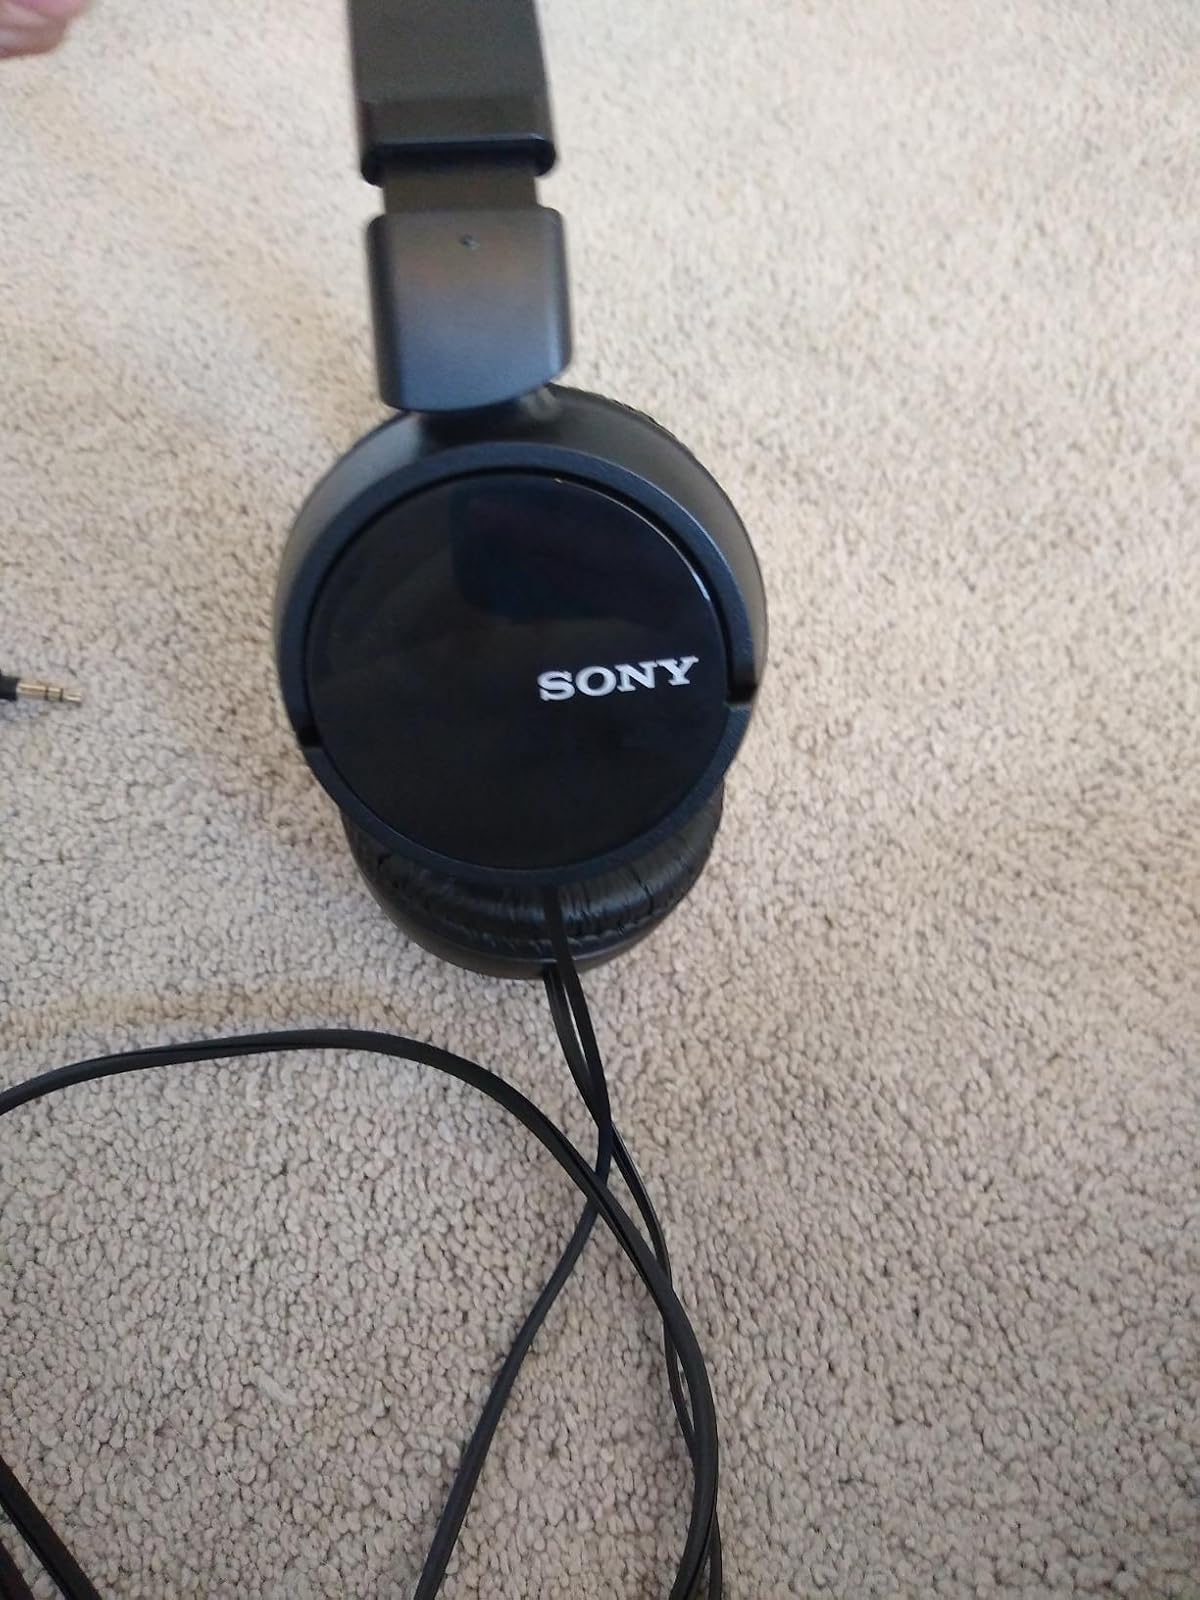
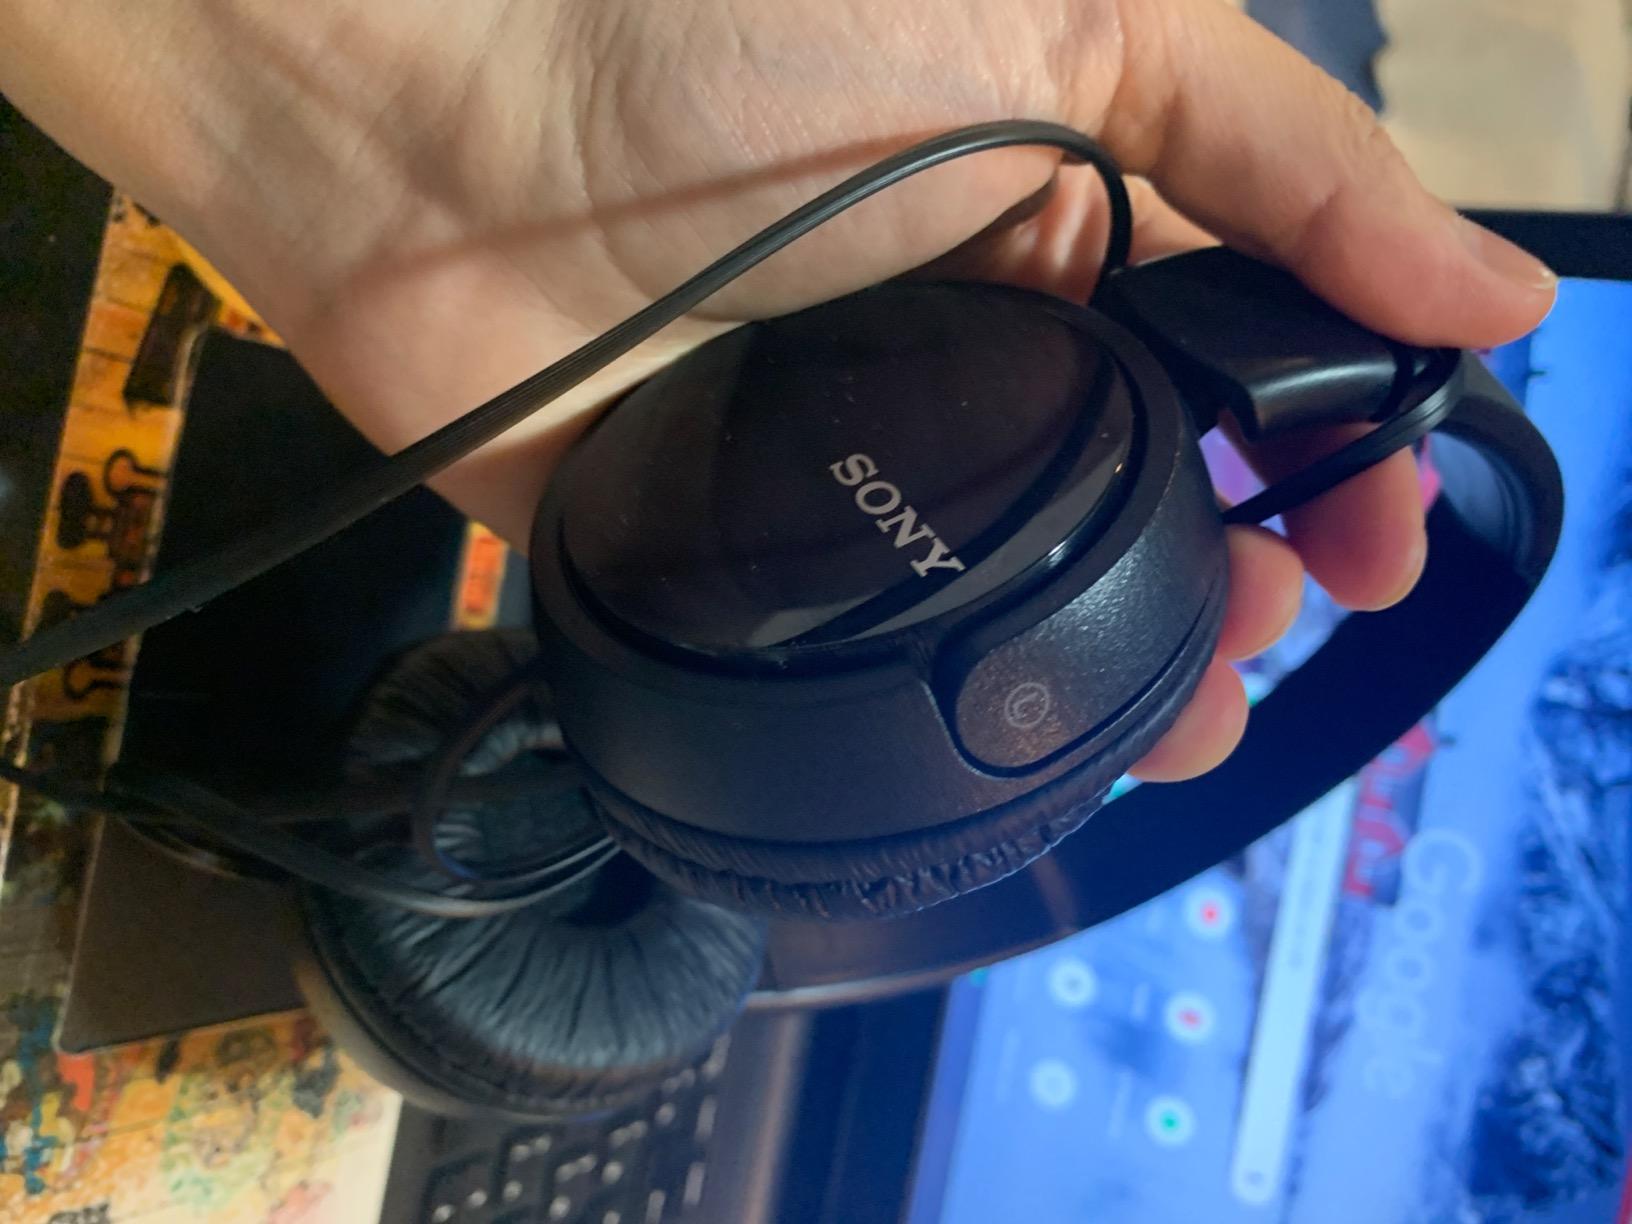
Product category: headphones
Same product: yes